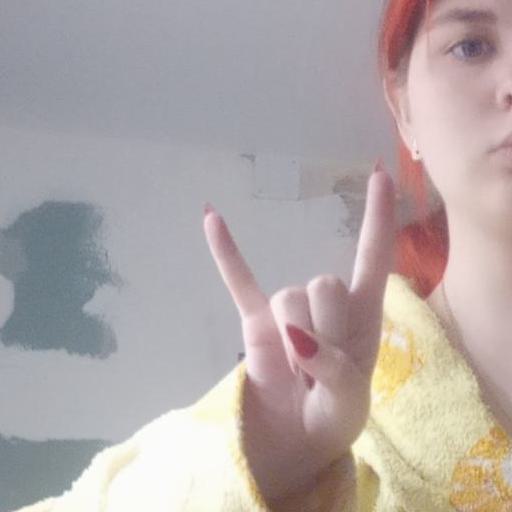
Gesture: rock